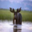
Label: deer